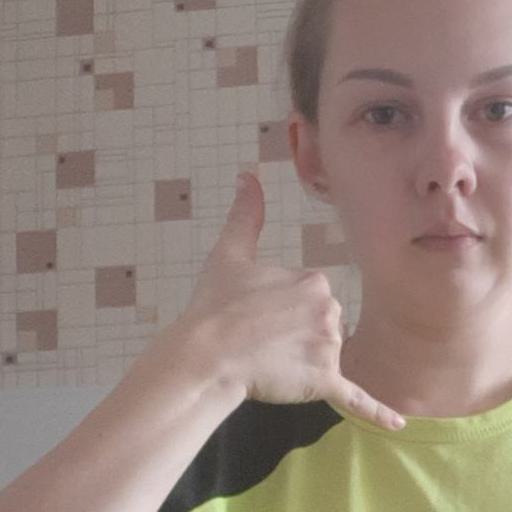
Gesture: call